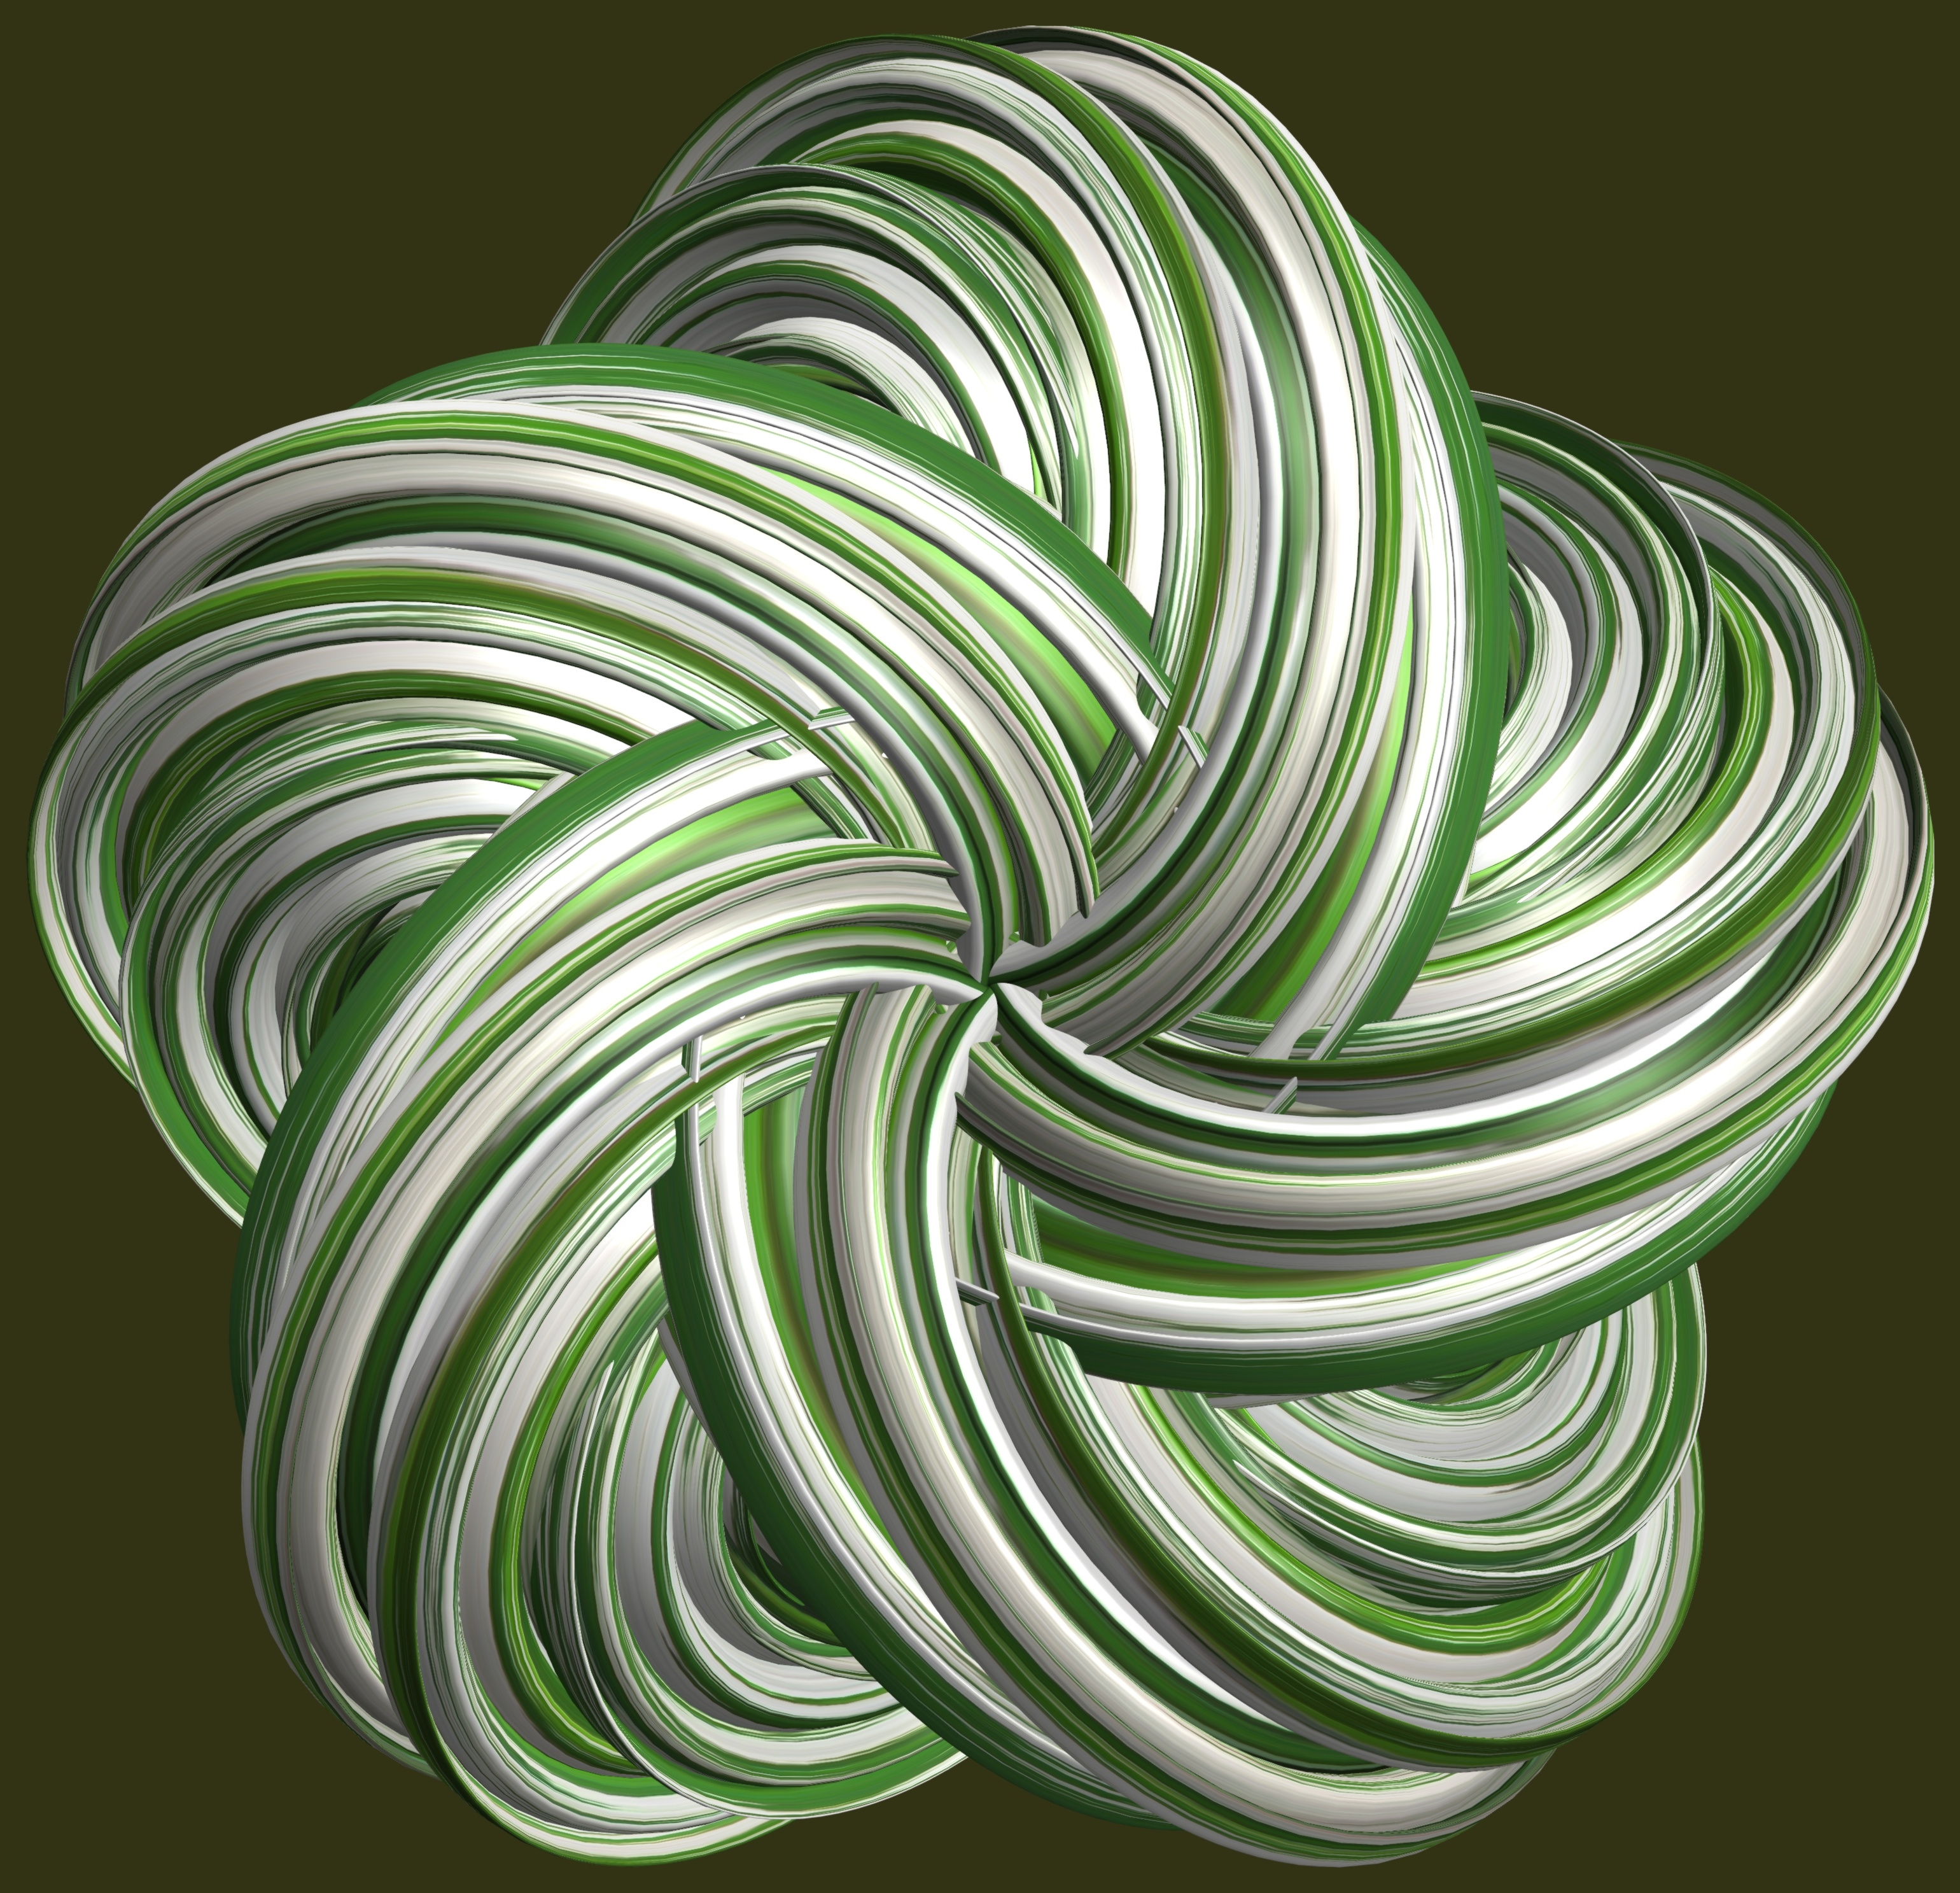
structure, texture, leaf, spiral, pattern, line, green, circle, illustration, design, symmetry, 3d, graphic, knot, torus, mathematica, cg, parametricplot3d, code, program, algorithm, mapping, plant stem